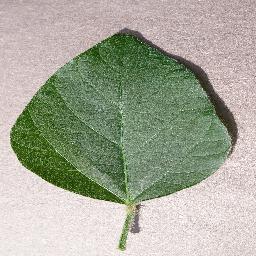
Label: Soybean___healthy